Guard of honour

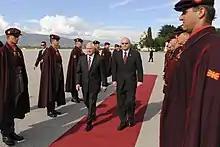
U.S. secretary of defence Robert Gates walks through a guard of honour cordon formed by the Macedonian Honour Guard, 2008

The Albanian Republican Guard, established in 1928, is a law enforcement unit in Albania. They wear dark blue or black uniforms with gold trimmings and plumed helmets, they serve as the ceremonial honor guard for the President and high-ranking officials. Beyond their formal duties, they engage with tourists at the Presidential Palace in Tirana.